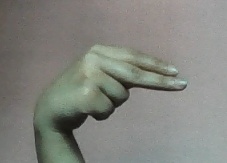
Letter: ain